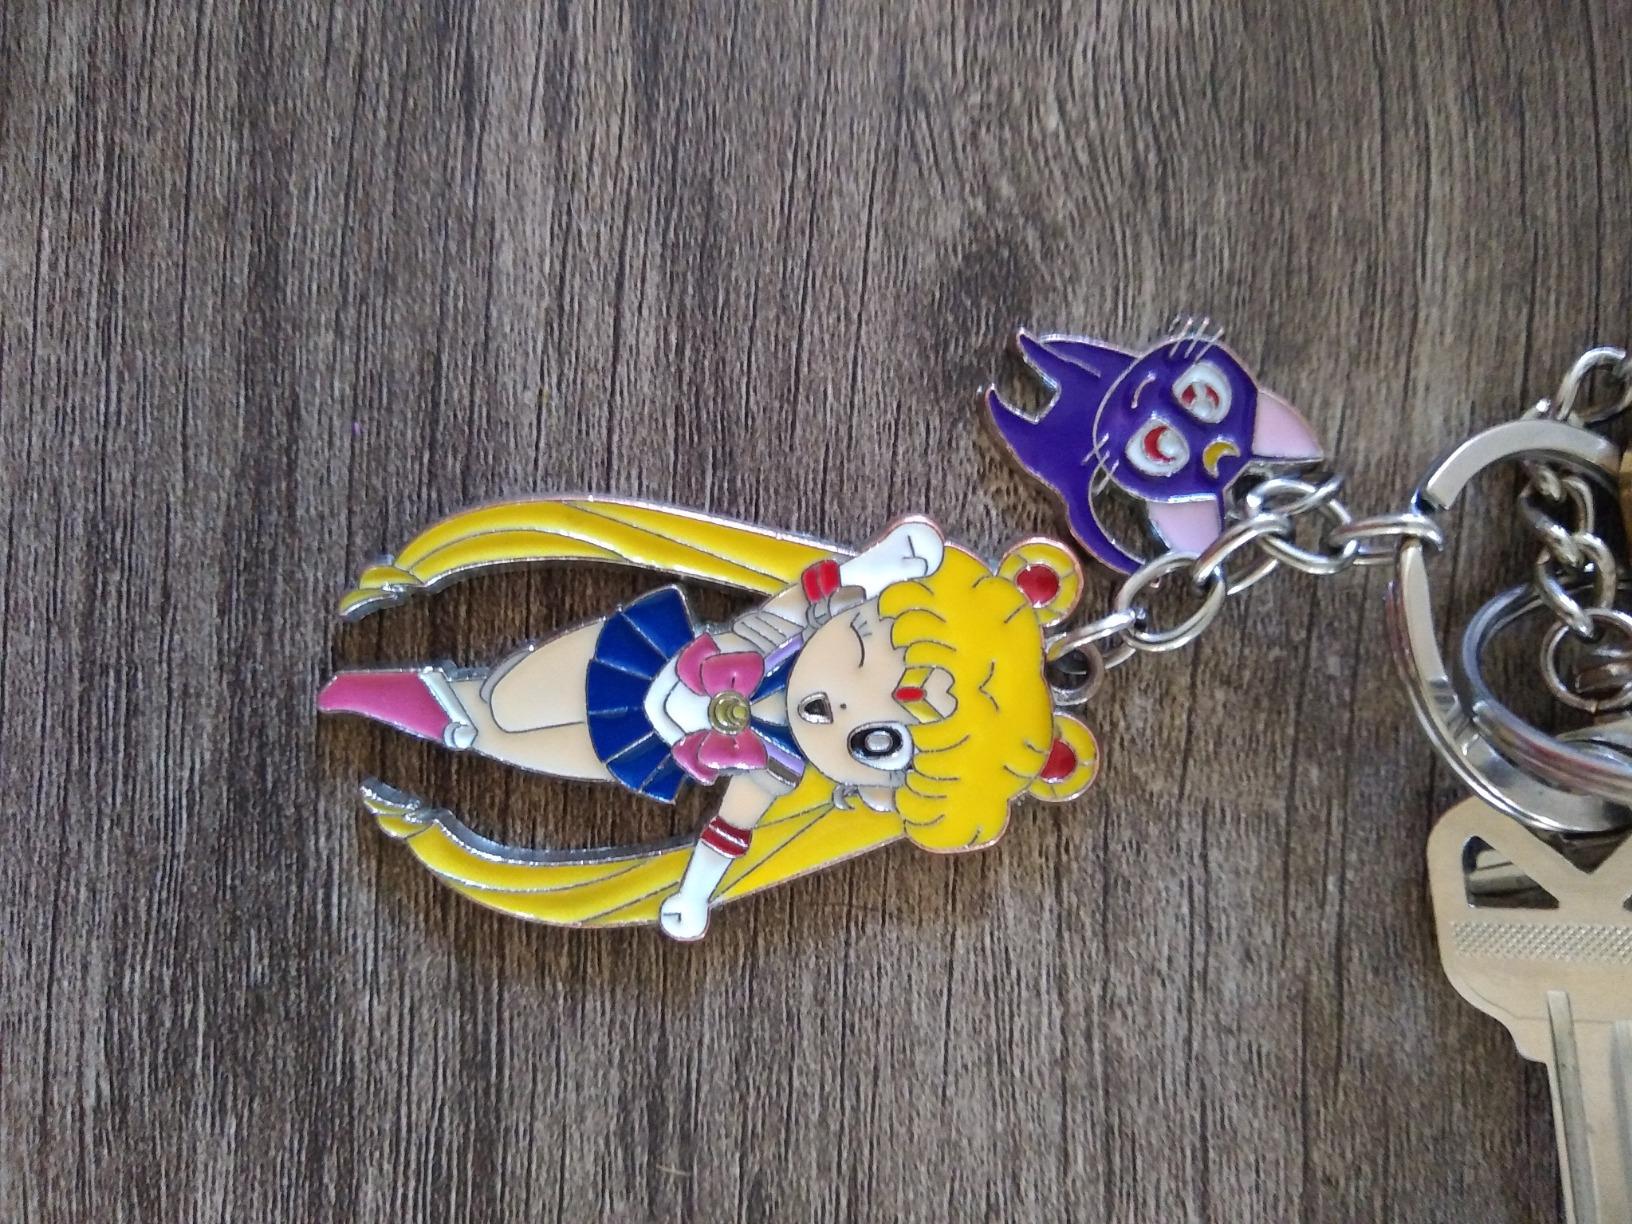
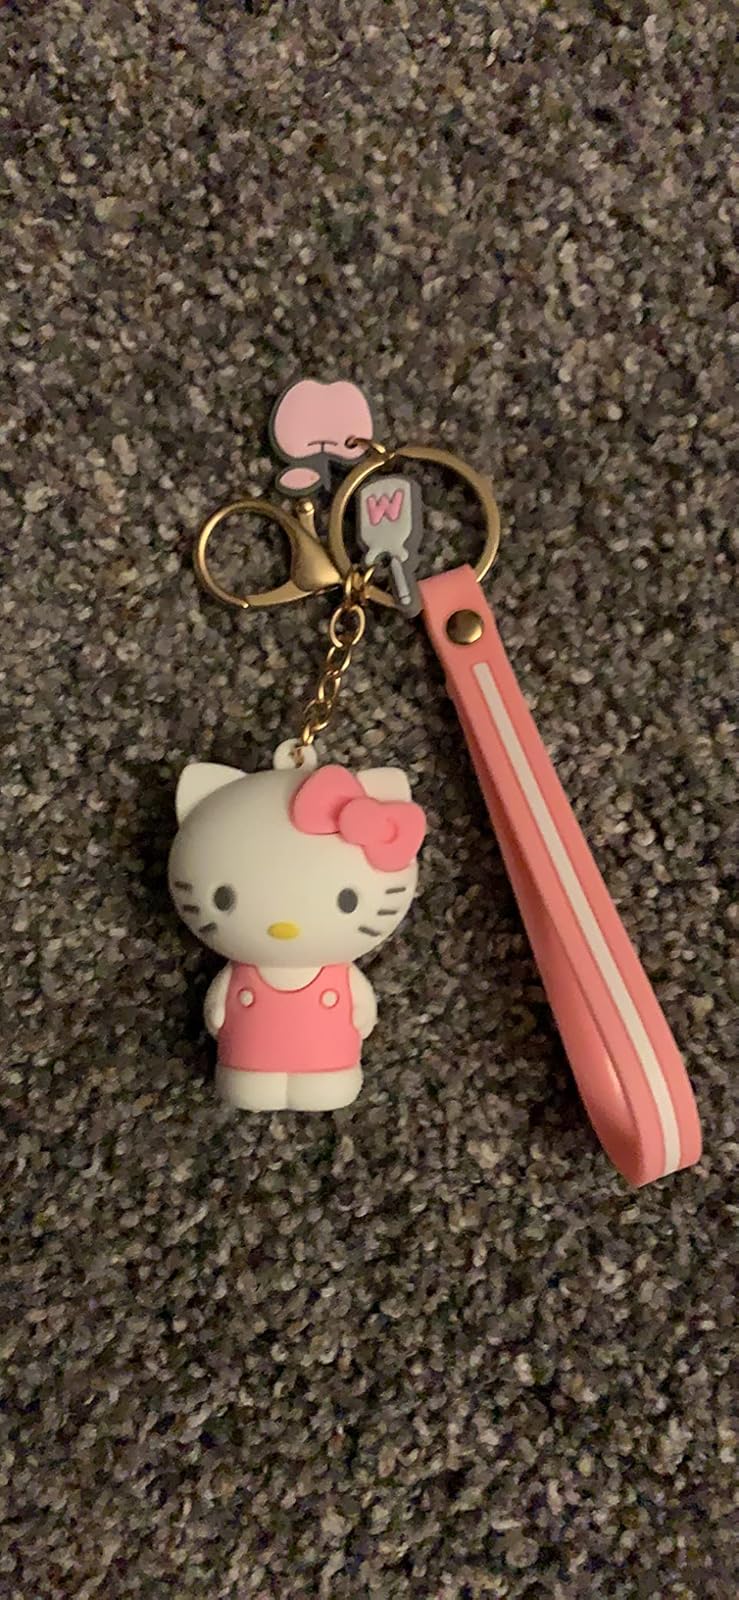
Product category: accessories_keychain
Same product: no